Lead room

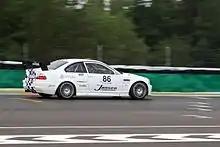
Image of a racing car with lead room

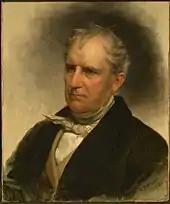
A portrait painting with more empty space on the side that the sitter is facing

In photography, filmography and other visual arts, lead room, or sometimes nose room, is the space in front, and in the direction of, moving or stationary subjects. Well-composed shots leave space in the direction the subject is facing or moving. When the human eye scans a photograph for the first time it will expect to see a bit in front of the subject.